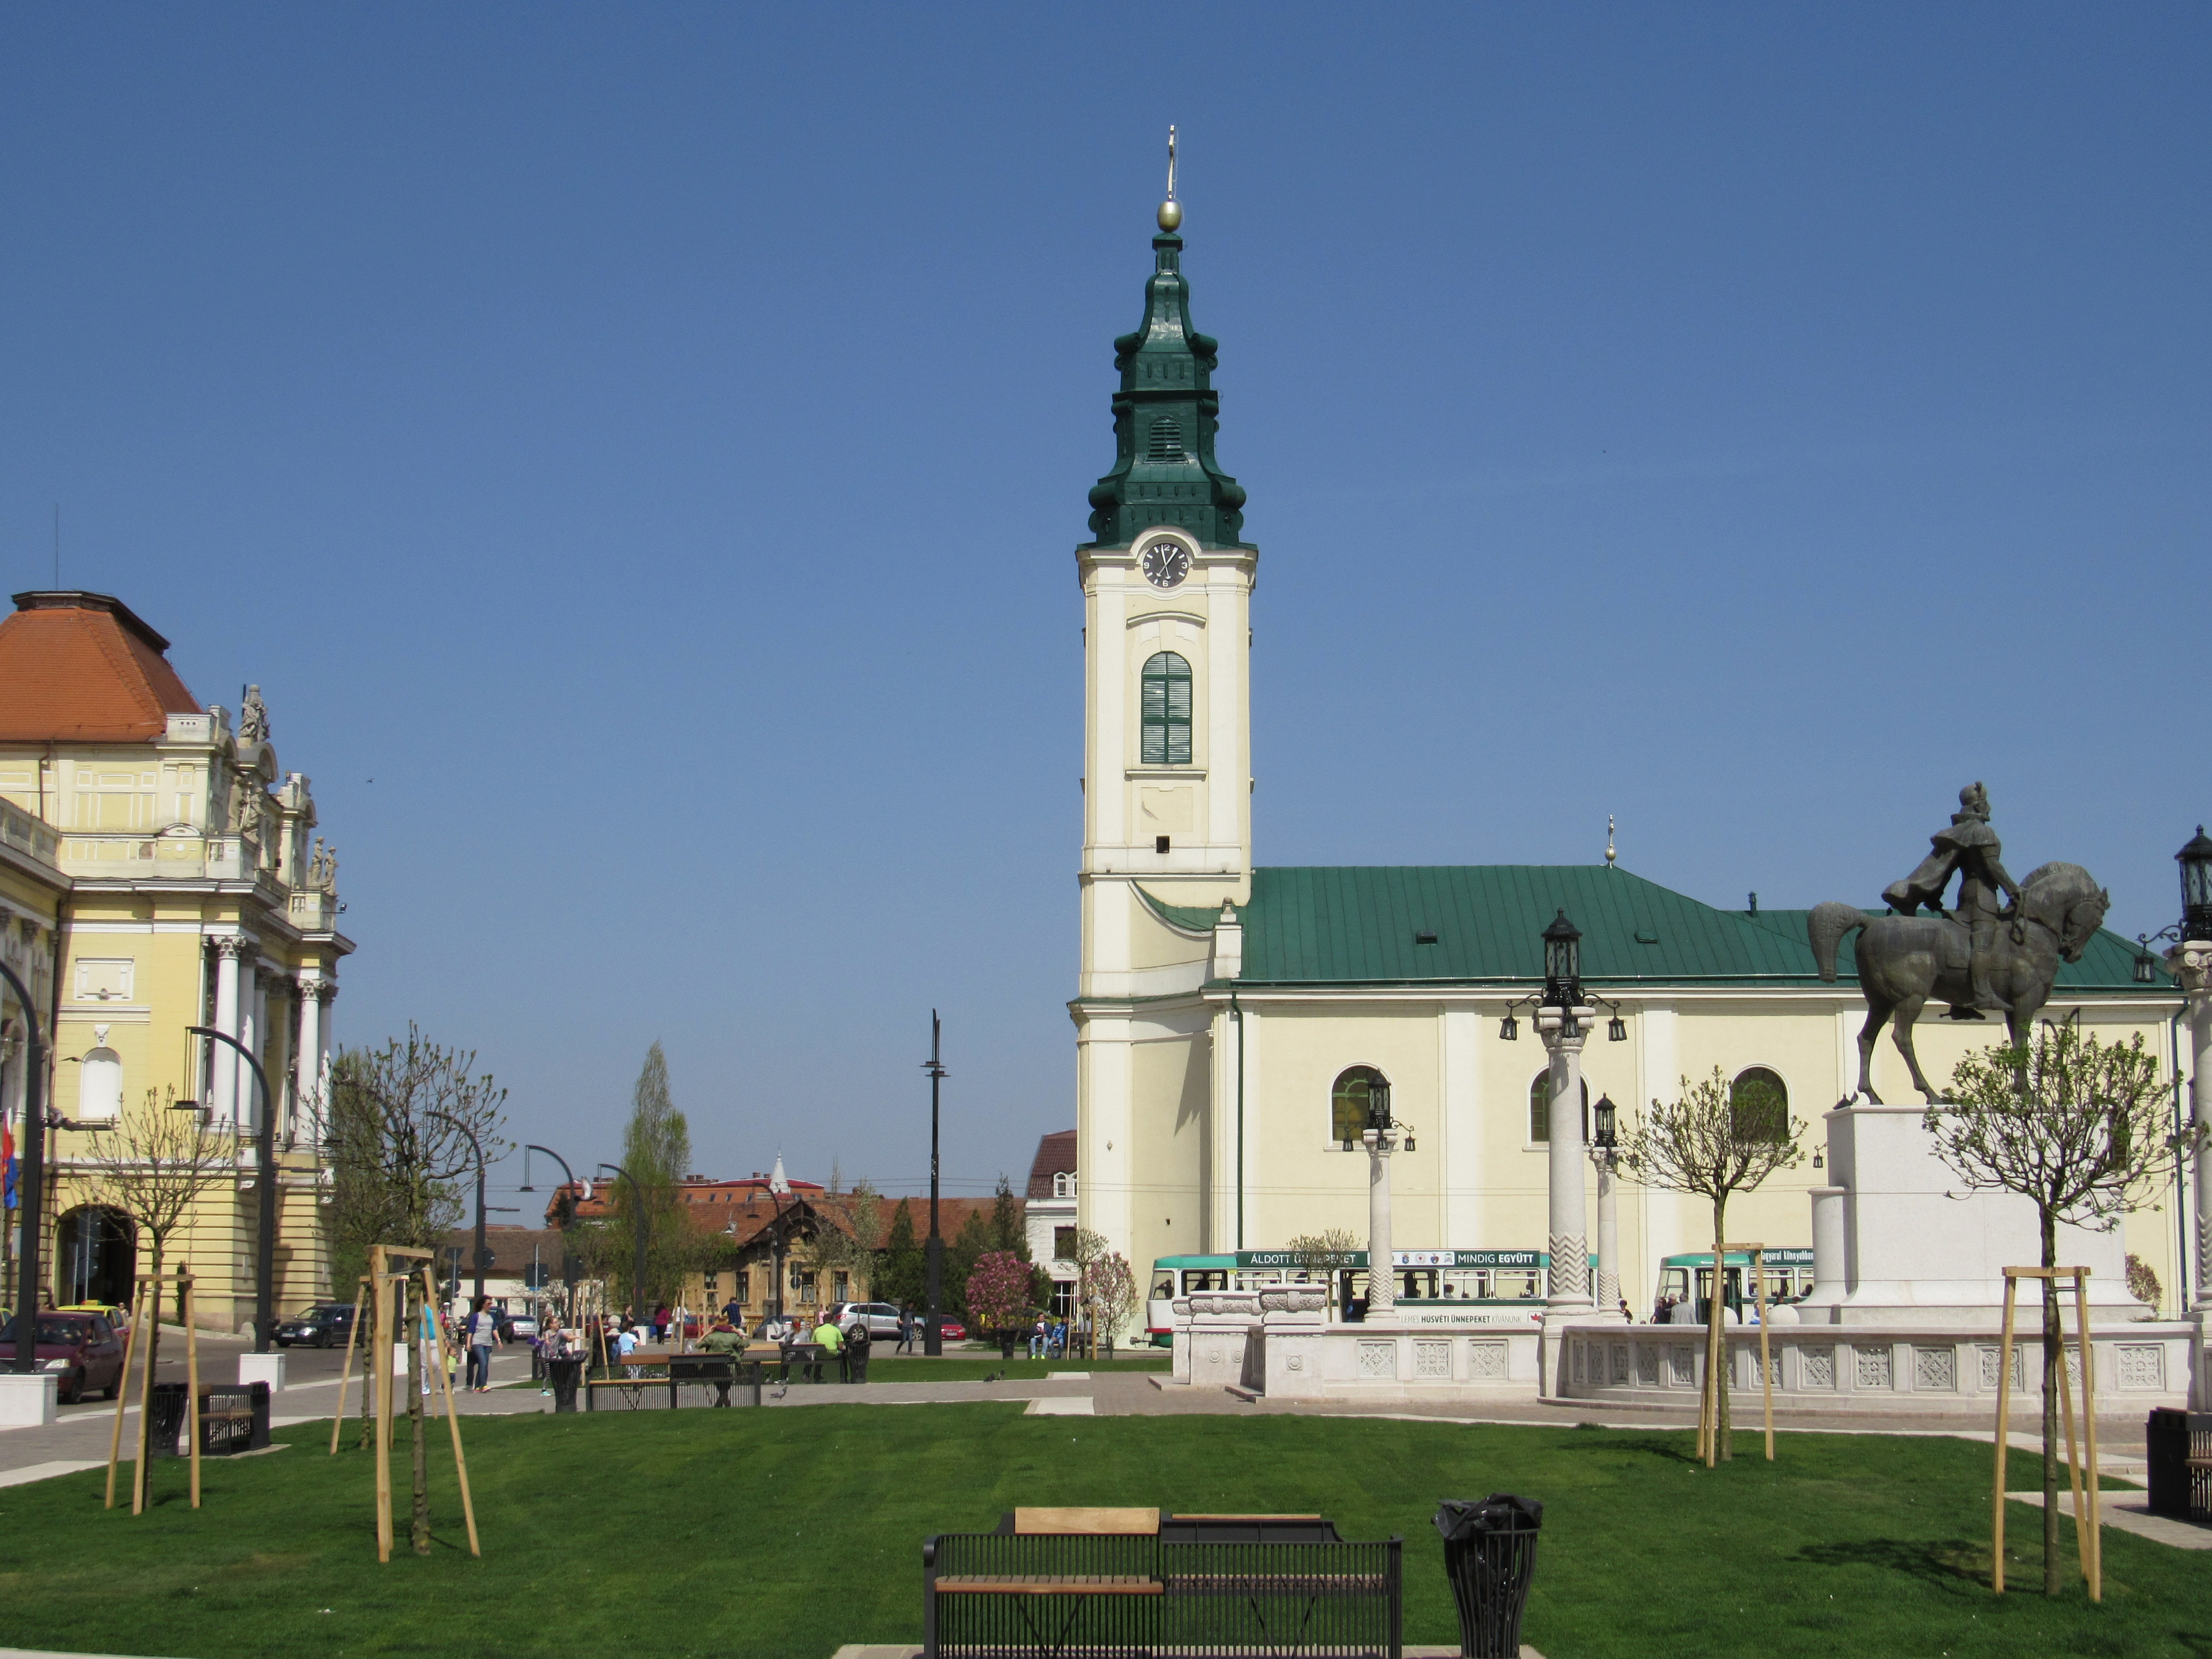
town, building, tower, plaza, landmark, church, place of worship, mosque, center, town square, transylvania, oradea, crisana, historic site